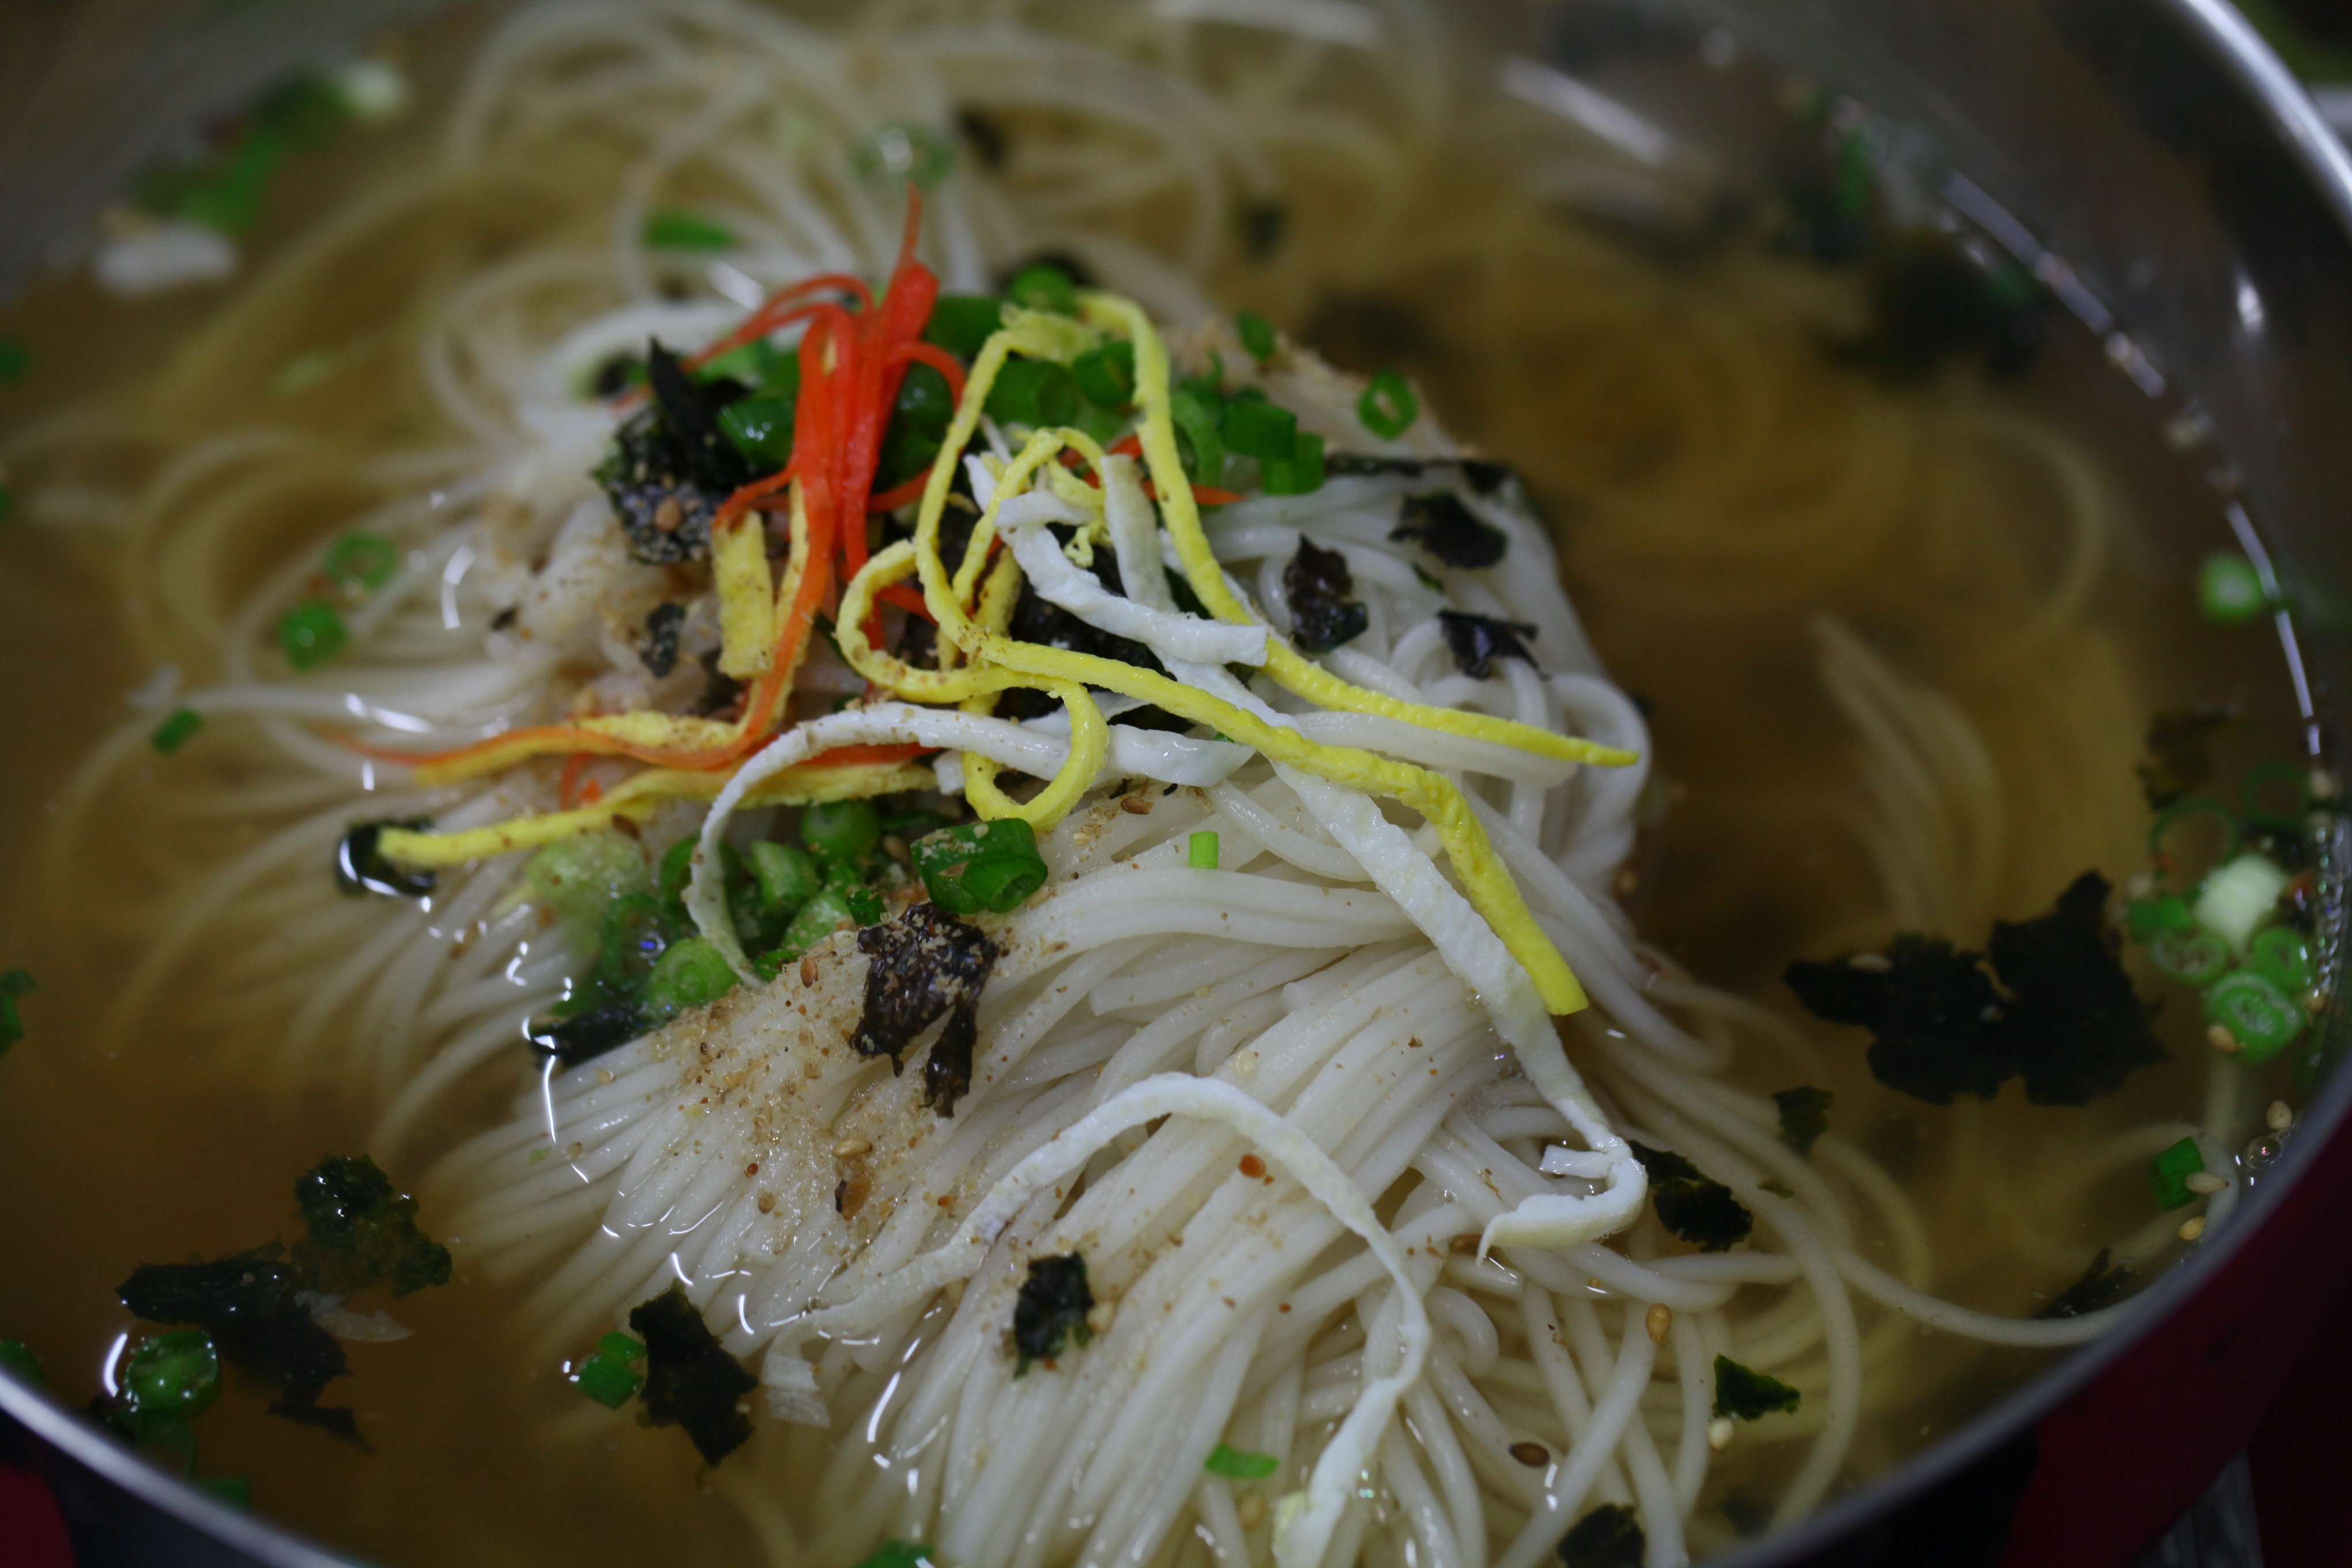
dish, food, produce, marriage, cuisine, soup, noodle, asian food, noodles, food market, pho, spaghetti, if, korean food, vermicelli, chinese food, chinese noodles, cellophane noodles, kalguksu, noodle soup, flour food, feast noodles, wedding food, water noodles, the anchovy broth, anchovy noodles